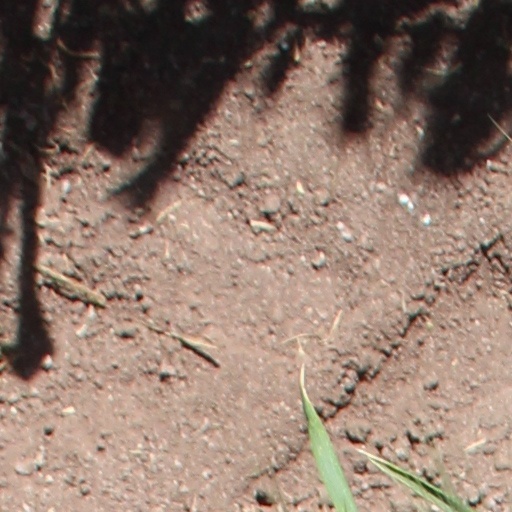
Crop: wheat